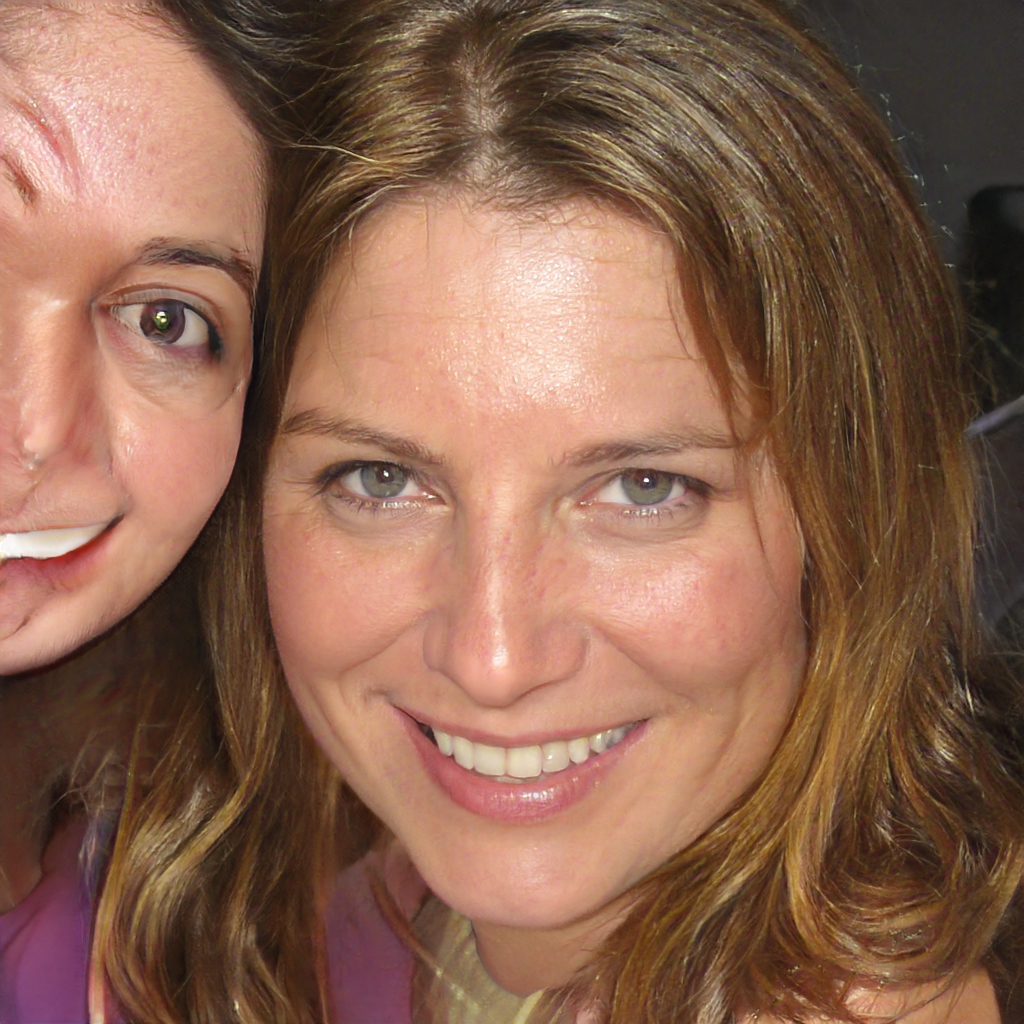
Portrait style: Real Portrait